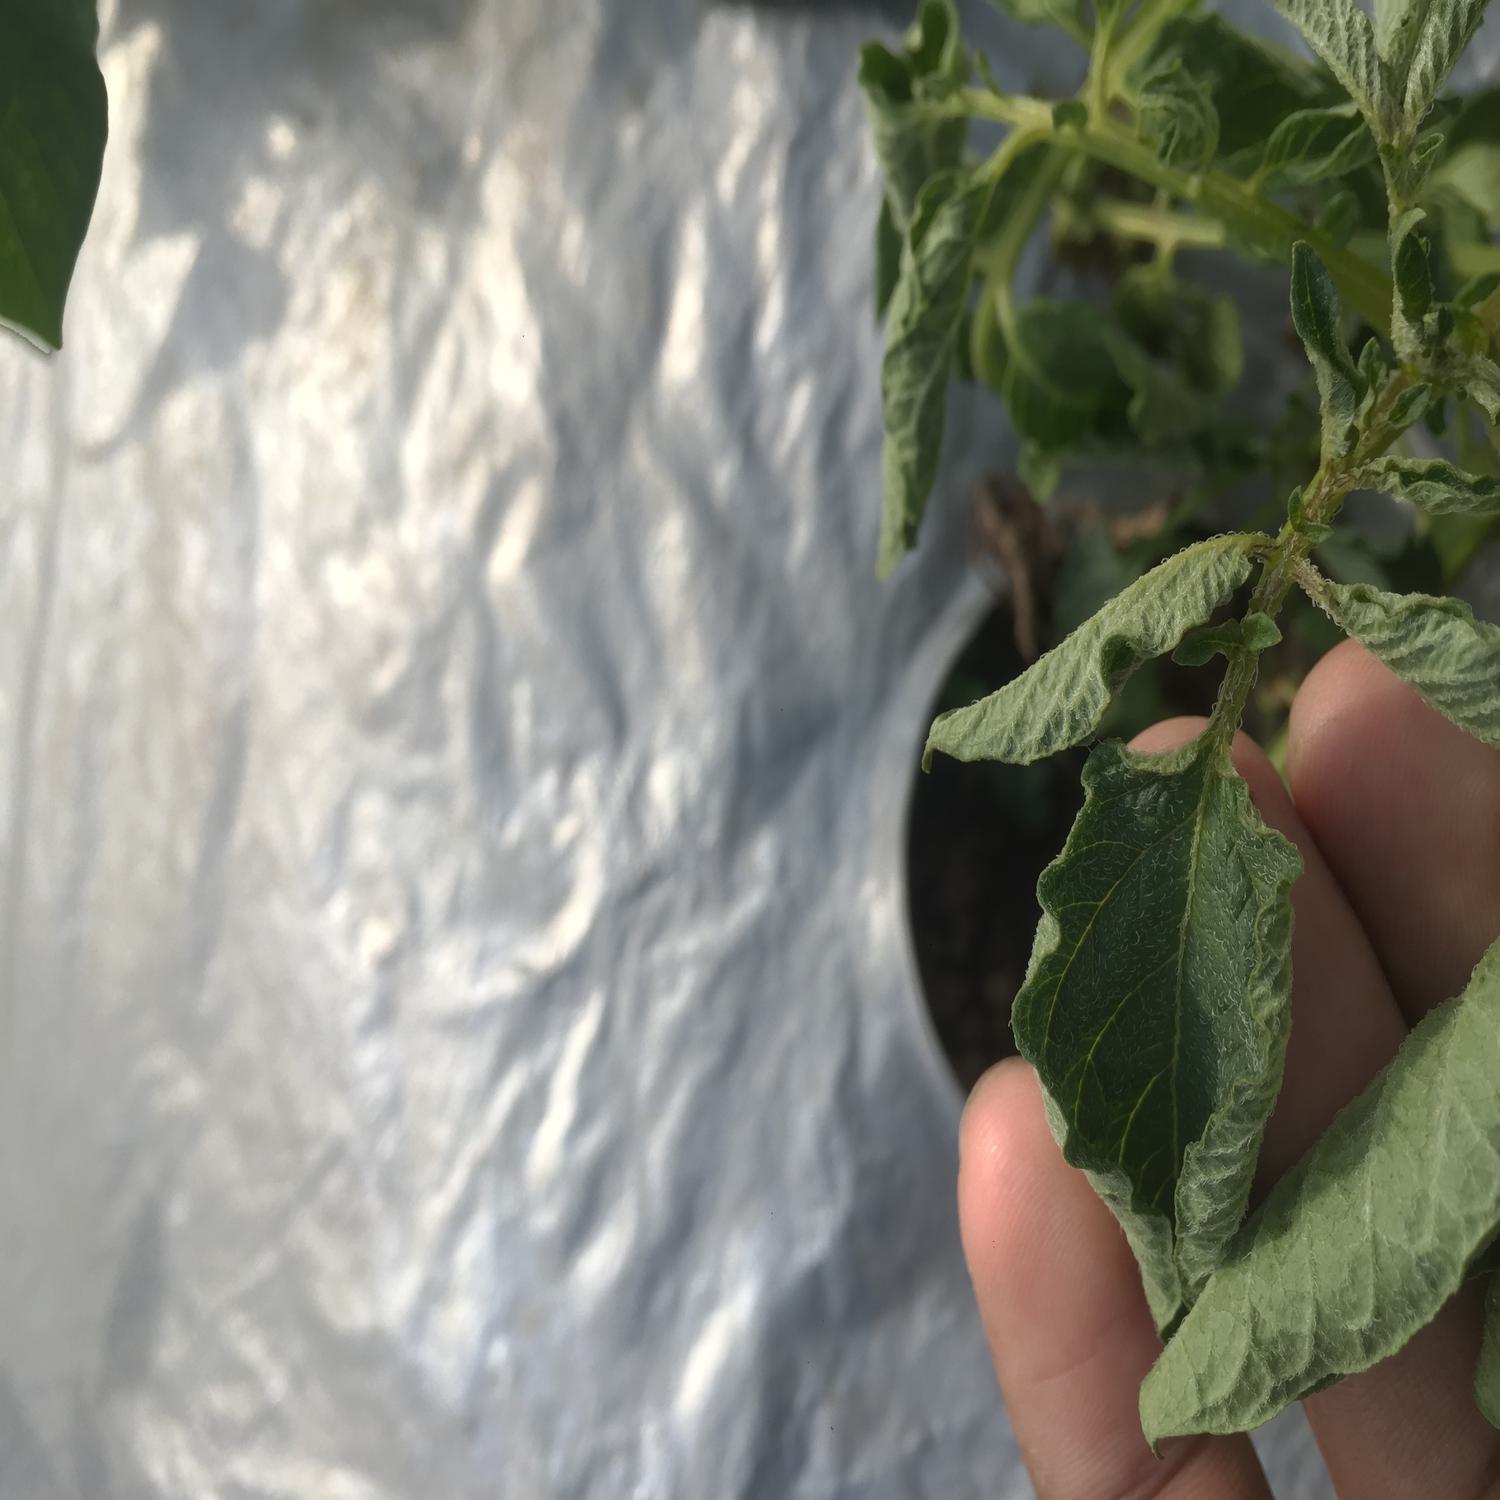
Label: Bacteria